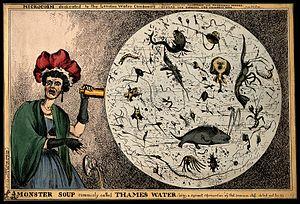
William Heath, né en 1794 et mort en 1840, est un artiste britannique. Il est surtout connu pour la publication de ses gravures qui comprennent des caricatures, caricatures politiques et des commentaires sur la vie contemporaine.